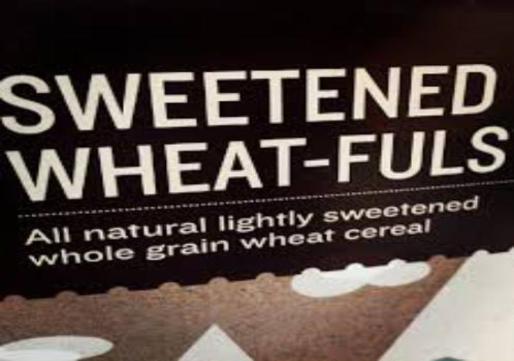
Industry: Food